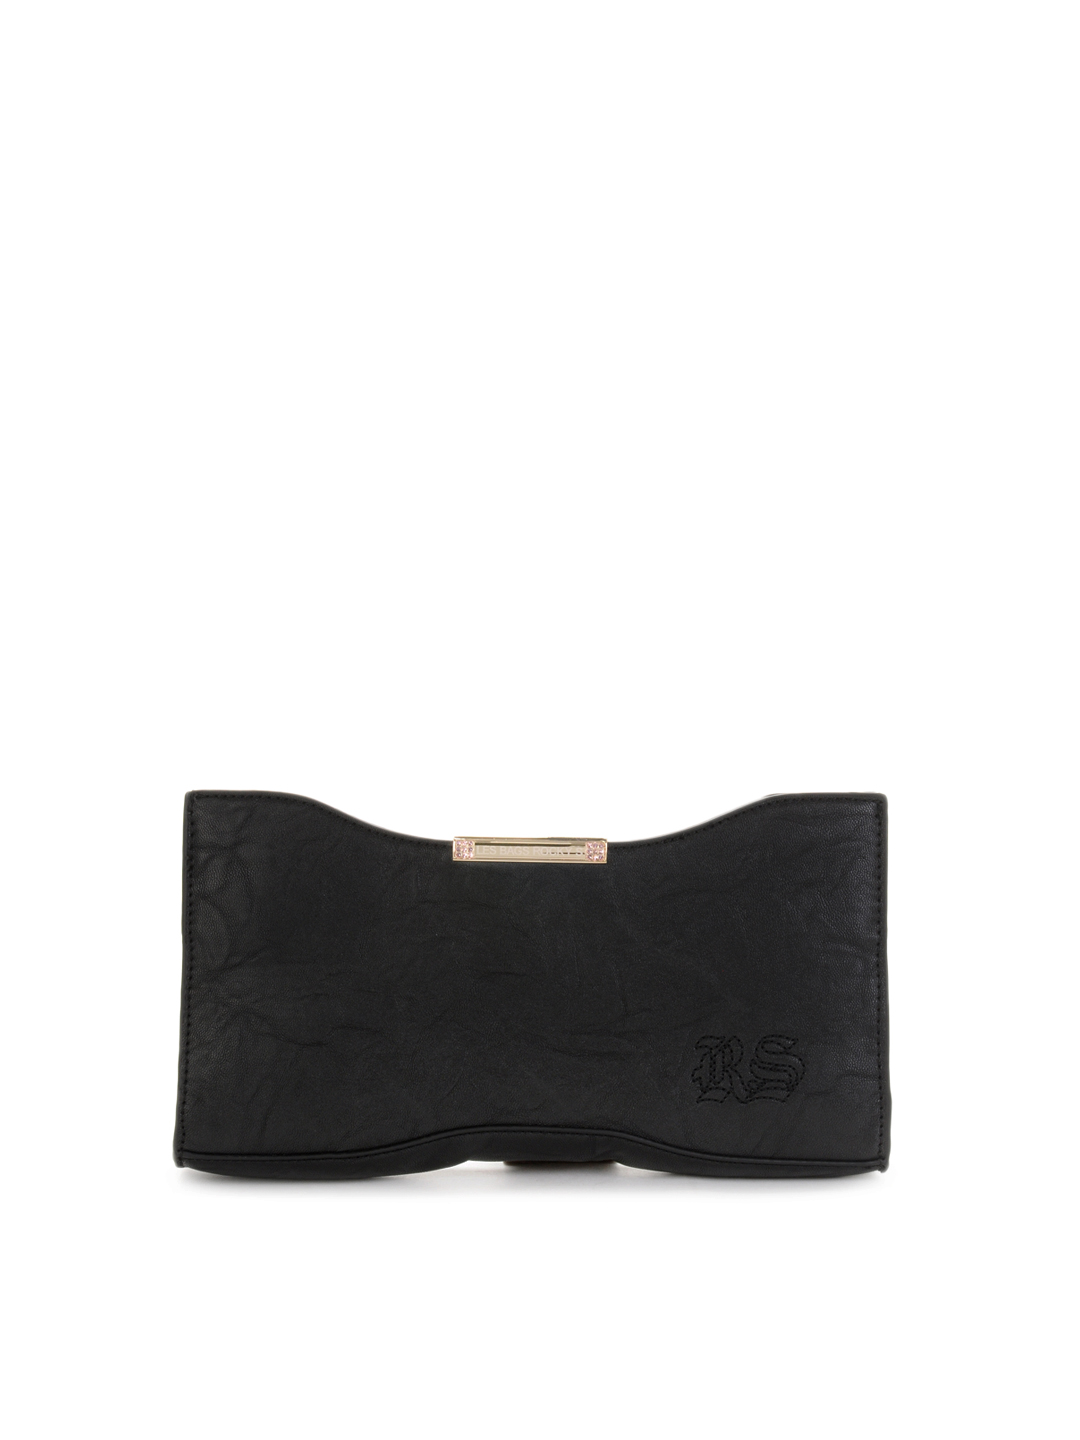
Rocky S Black Amazon Clutch
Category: Accessories / Bags / Clutches
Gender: Women
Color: Black
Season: Fall 2012
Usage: Casual